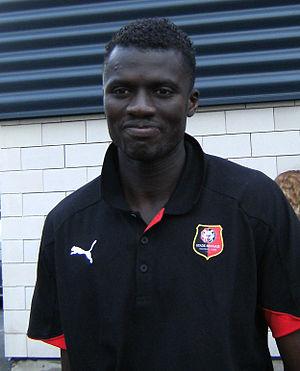
Kader Mangane après un match amical entre le Stade rennais FC et le Stade Malherbe de Caen à Ouistreham
La saison 2016-2017 du Racing Club de Strasbourg Alsace est la seizième saison du club alsacien en championnat de France de Ligue 2, deuxième niveau hiérarchique du football français, depuis sa création en 1933. Elle marque le retour du club, champion de National en 2015-2016, au niveau professionnel après la relégation en troisième division en 2010 puis la perte du statut professionnel et la rétrogradation en CFA 2 l'année suivante. Elle voit l'équipe alsacienne remporter le championnat de Ligue 2 pour la troisième fois de son histoire et retrouver la Ligue 1 pour la première fois depuis la saison 2007-2008.
La saison 2018-2019 du Racing Club de Strasbourg Alsace est la cinquante-huitième saison du club alsacien en championnat de France de Ligue 1, plus haut niveau hiérarchique du football français, depuis sa création en 1932. Elle marque la seconde saison consécutive en première division pour la première fois depuis la relégation de la saison 2007-2008 et la rétrogradation en cinquième division en 2011 à la suite de la liquidation judiciaire du club en 2011.
La saison 2019-2020 du Racing Club de Strasbourg Alsace est la cinquante-neuvième saison du club alsacien en championnat de France de Ligue 1, plus haut niveau hiérarchique du football français, depuis sa création en 1932. Elle marque la troisième saison consécutive en première division depuis la relégation de la saison 2007-2008 et la rétrogradation en cinquième division en 2011 à la suite de la liquidation judiciaire du club en 2011.
Abdou Kader Mangane, né le 23 mars 1983 à Thiès, est un ancien footballeur international sénégalais. Il évoluait au poste de défenseur central. Il est actuellement coordinateur sportif au RC Strasbourg.